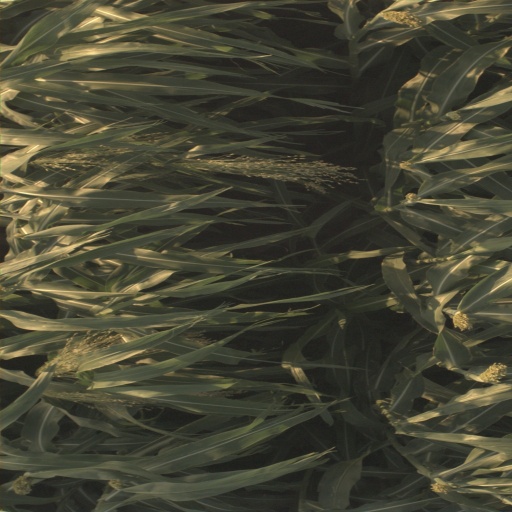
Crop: sorghum